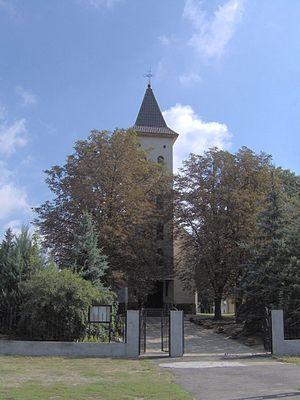
Inárcs est un village et une commune du comitat de Pest en Hongrie.